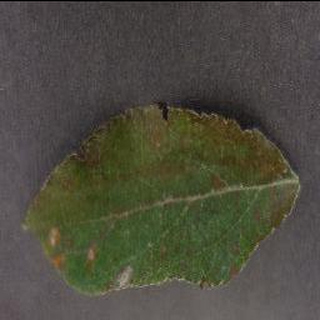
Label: apple_cedar_apple_rust